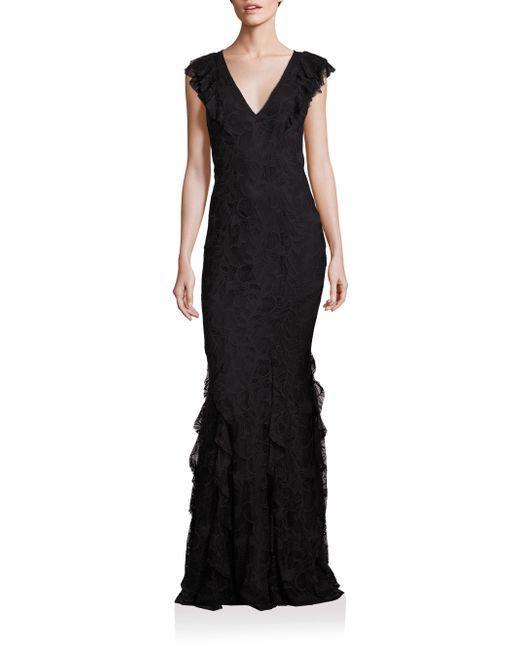
Kleid mit tiefem V-Ausschnitt ärmellos in schwarzer Farbe